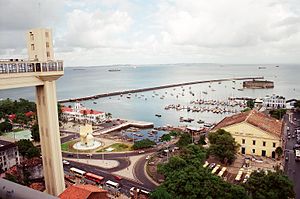
Salvador (Bahia)
Udsigt over Baía de todos santos med Elevador Mercado til venstre
Salvador er hovedstaden i den brasilianske delstat Bahia. Byen er et vigtigt